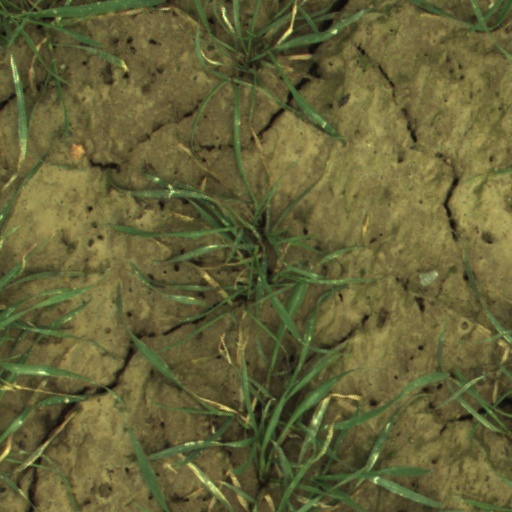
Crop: wheat